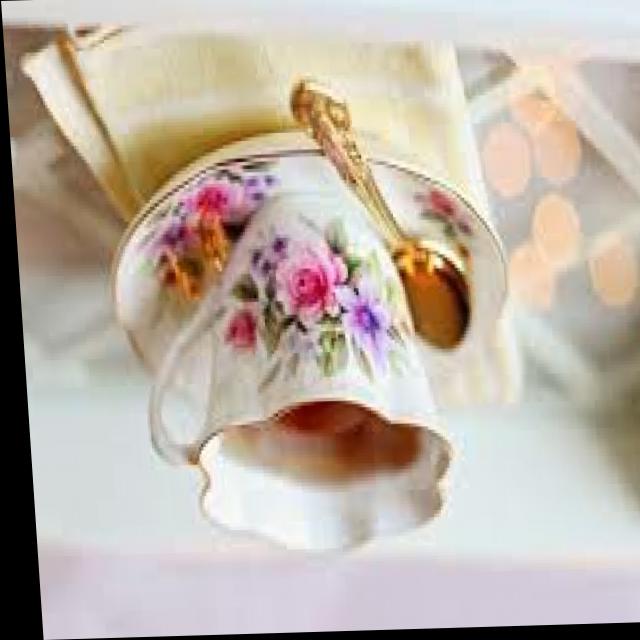
Dish: chai